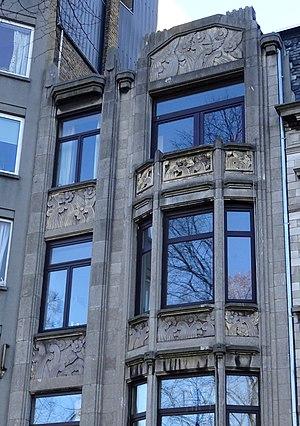
Quai de Gaulle 23 Liège Art déco
Cet article recense les principaux immeubles de style Art déco de la ville belge de Liège.
Le quai de Gaulle est une artère de Liège située à Outremeuse, sur la rive droite de la Meuse, d'amont en aval entre la passerelle Saucy et le pont des Arches et entre le quai Édouard van Beneden et le quai des Tanneurs.